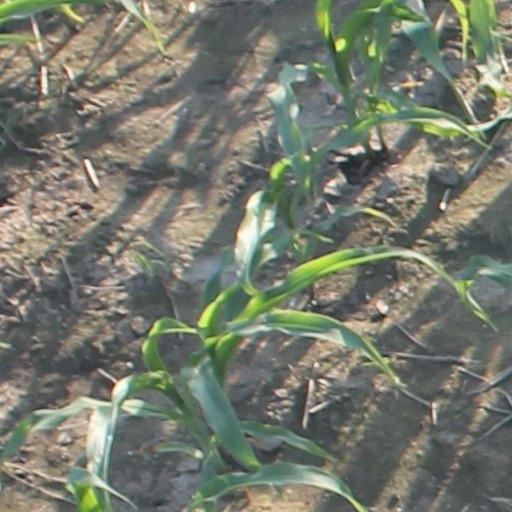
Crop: maize; corn